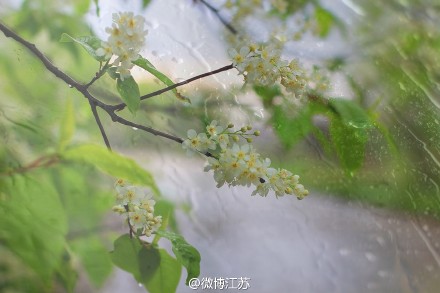
Weather: rain or strom